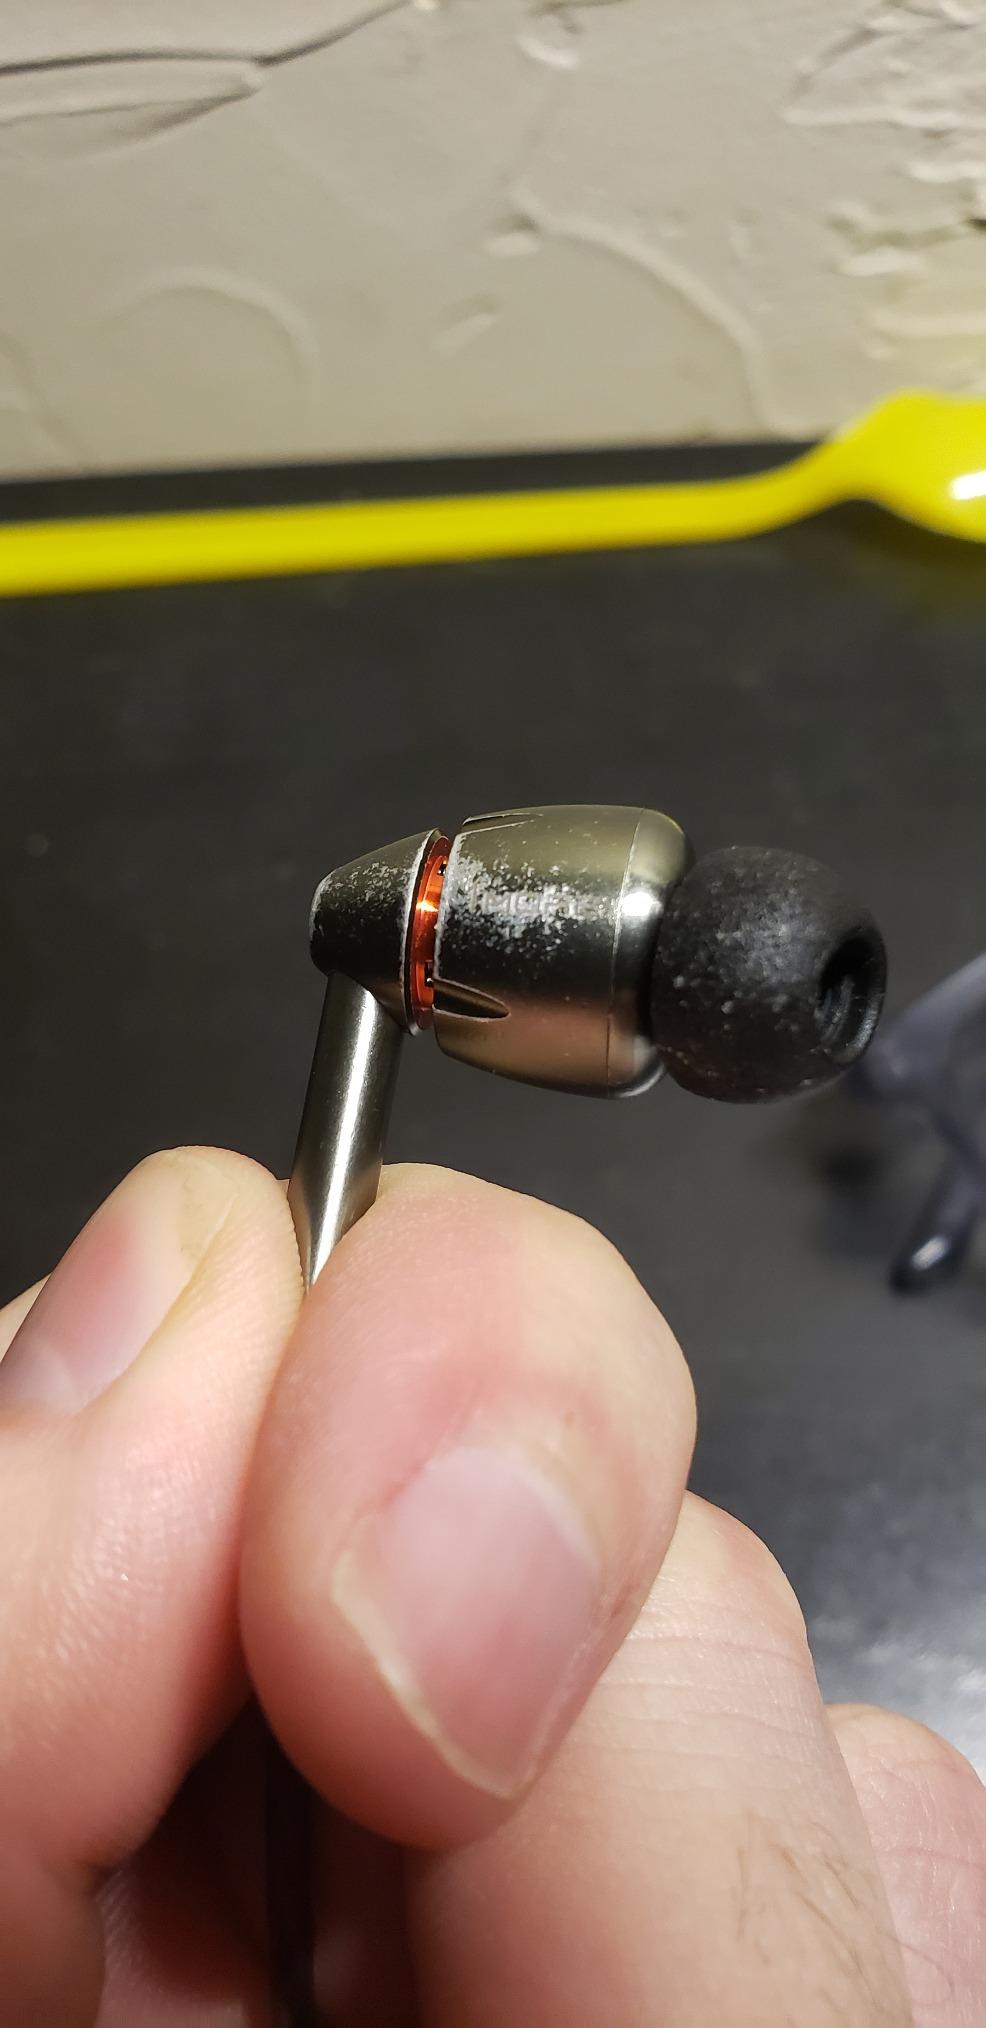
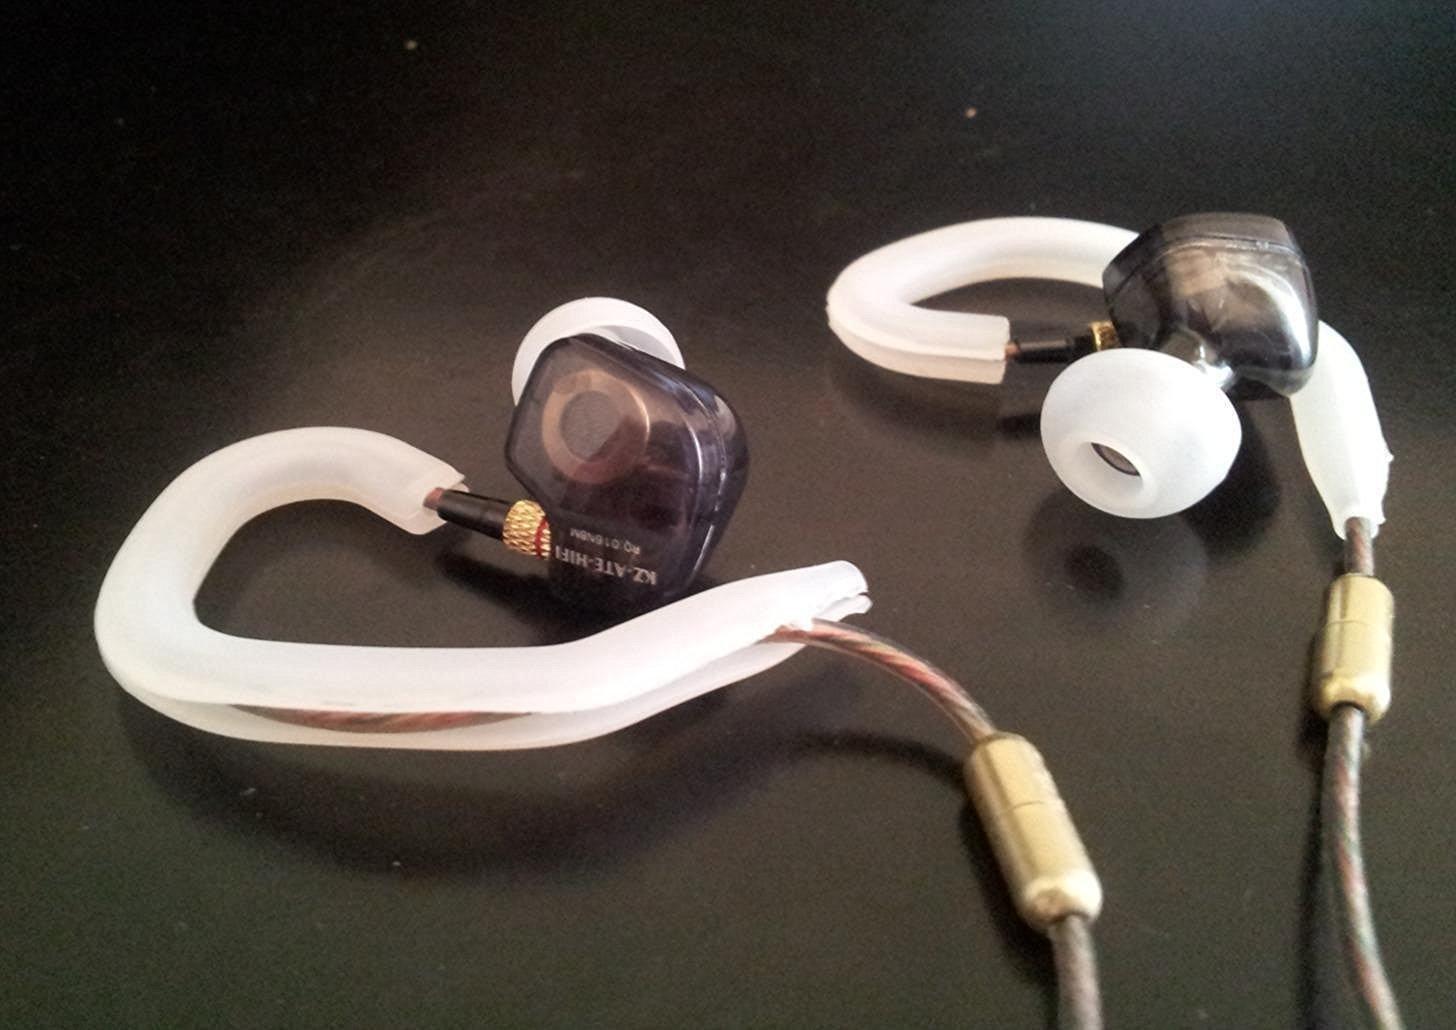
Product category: headphones
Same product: no